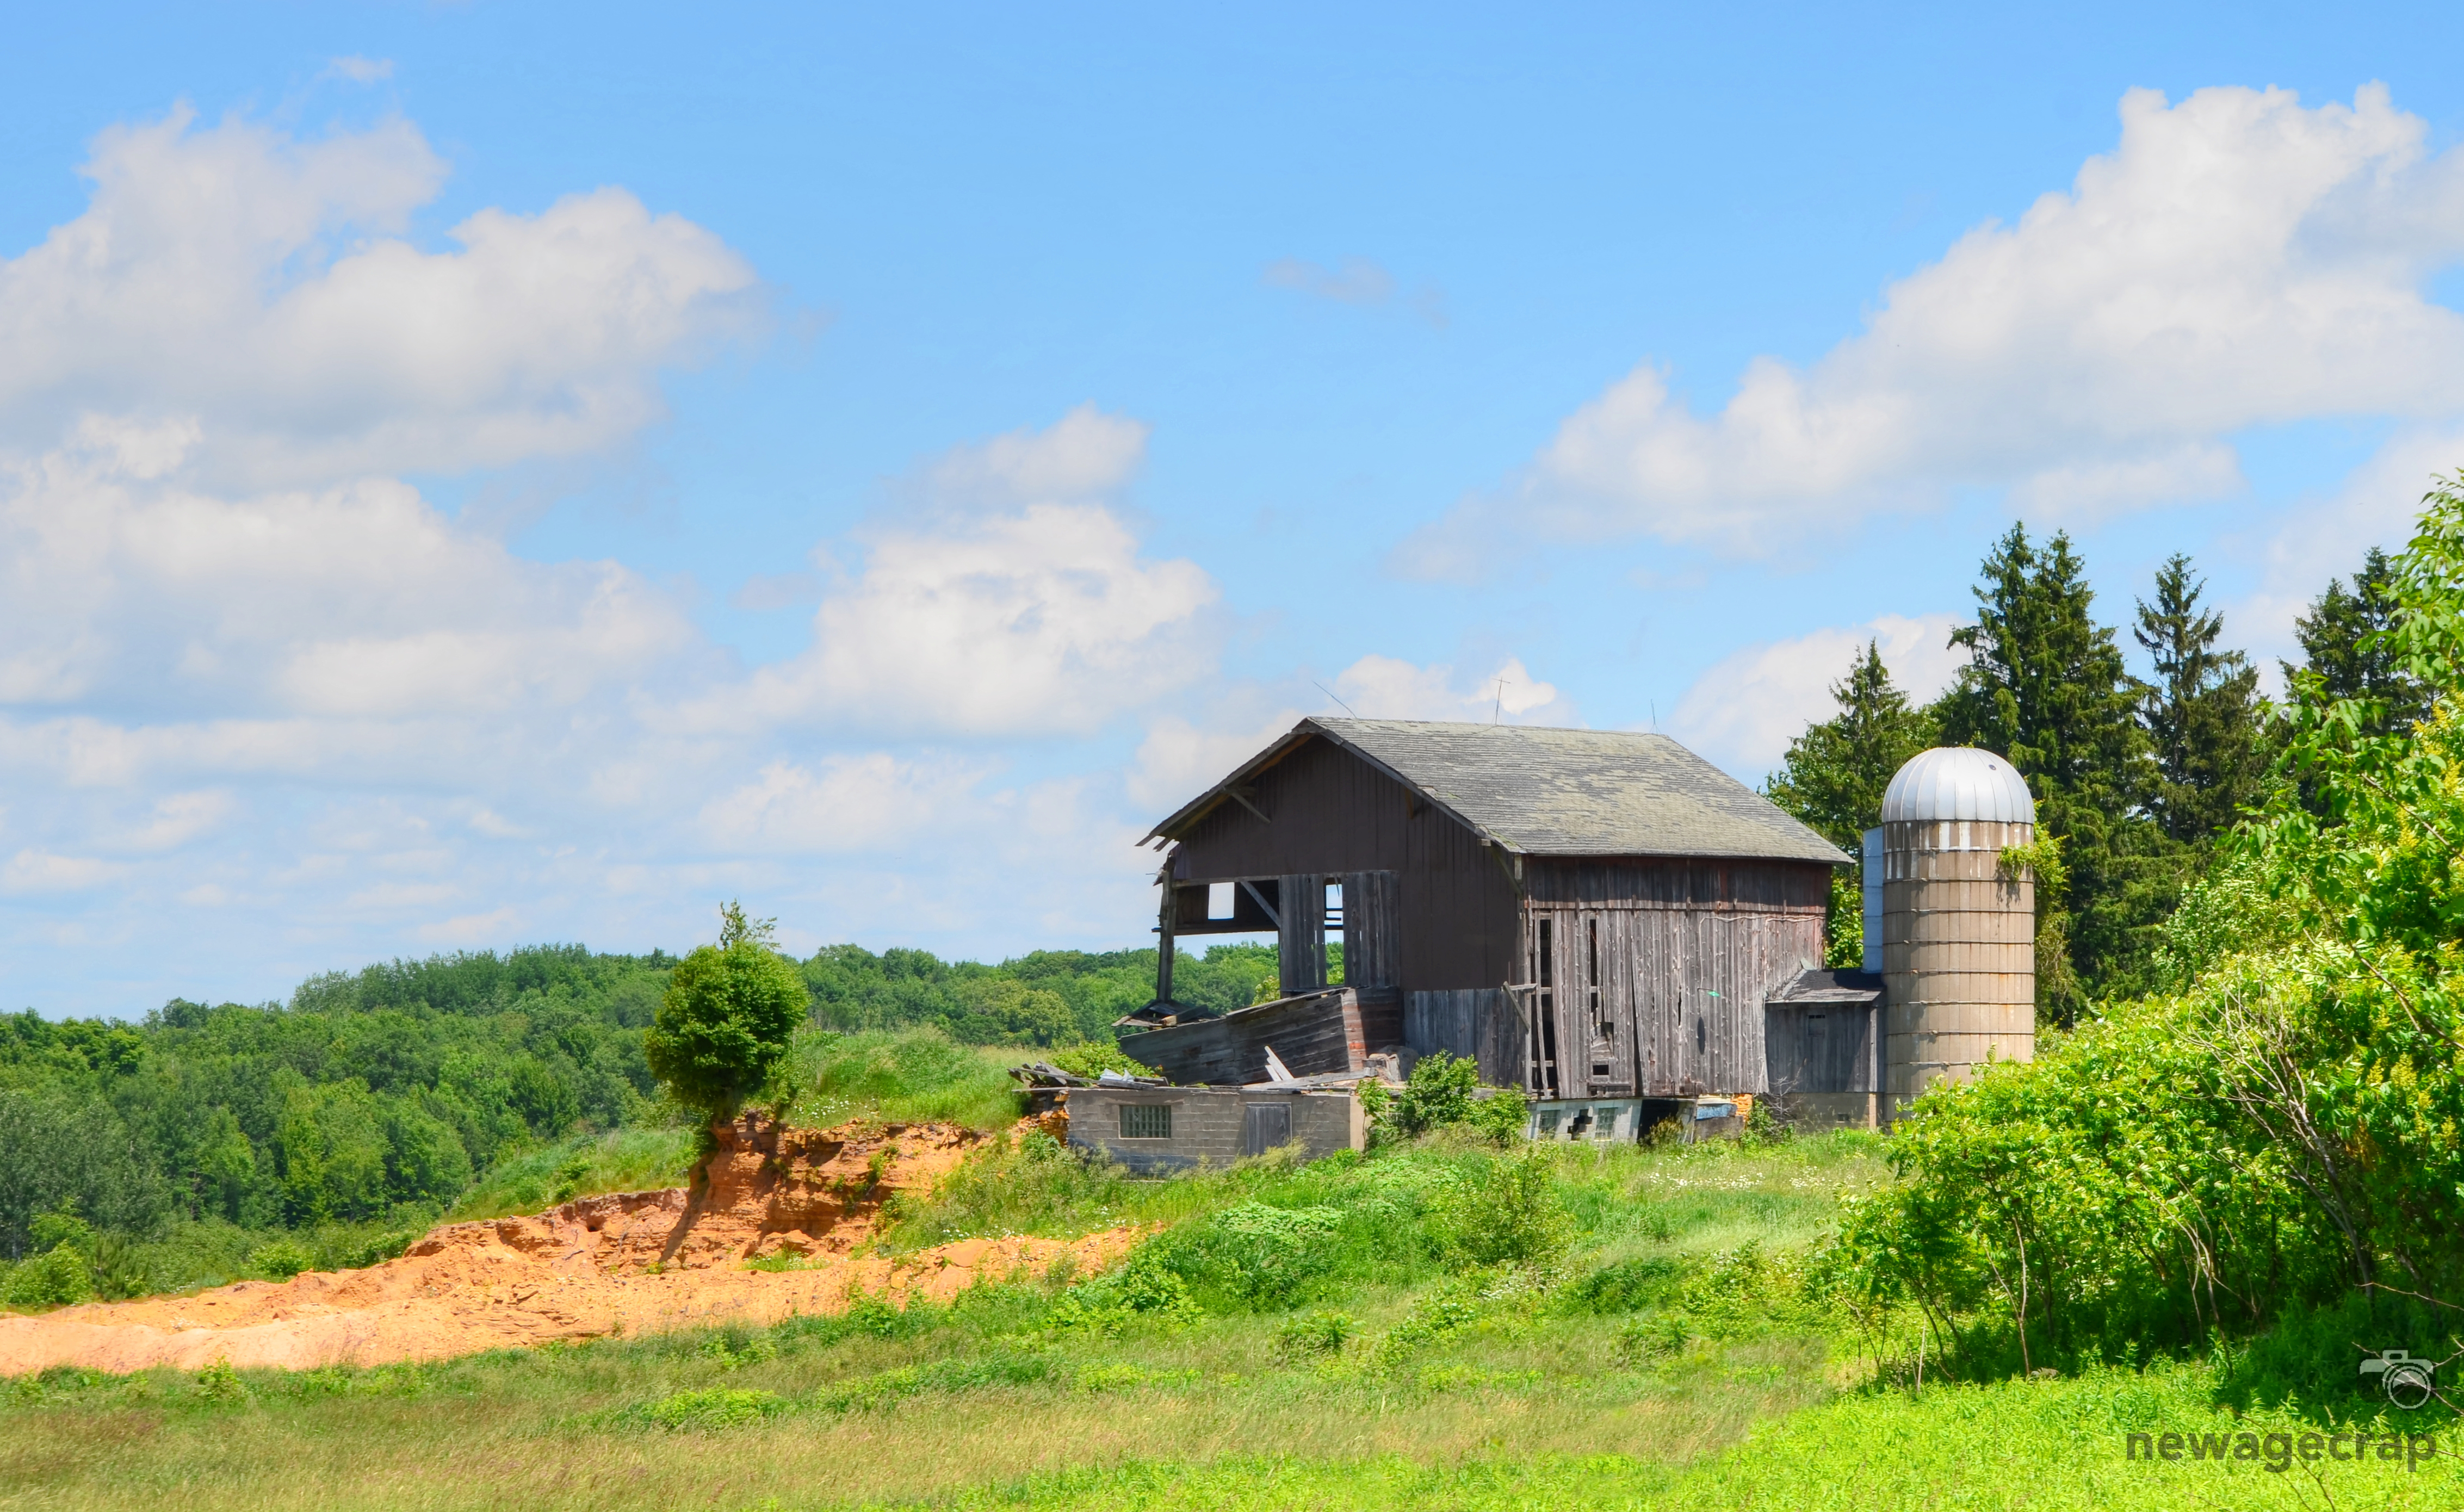
landscape, field, farm, meadow, prairie, house, hill, building, barn, home, rustic, hut, village, rural, scenic, cottage, estate, oldbarn, nikond5100, centralwisconsin, woodcountywisconsin, woodcounty, newagecrapphotography, wisconsinbarn, wisconsinbarns, wisconsinfarm, scenicfarm, rusticwisconsin, farmscenes, farmbuilding, wisconsin, june2015, bethel, arpin, dilapidatedbarn, rural area, residential area